Train surfing

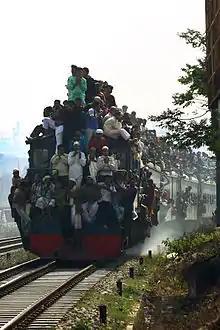
An overcrowded train with passengers riding on the outside in Bangladesh

Train surfing (also known as train hopping, train hitching, or subway surfing) is the act of riding on the outside of a moving train, tram, or other form of rail transport vehicle. In a number of countries, the term 'train hopping' is used synonymously with freight hopping, which means riding on the outside of a freight train, while train surfing can be practiced on any type of train. This type of travelling can be extremely dangerous and even life-threatening, because there is a risk of death or serious injury due to falling off a moving train, electrocution by the power supply (overhead catenary wire, third rail, current collectors, resistors, etc.), colliding with railway infrastructure such as bridges, tunnels, station platforms, trackside buildings, railway signals or other trains, while riding outside of structure gauge on the side or on the roof of a train, or unsuccessful attempts to jump onto a moving train or off it. Today, the practice is illegal in most parts of the world, but it is still practiced, especially on those railways where the trains are overcrowded.